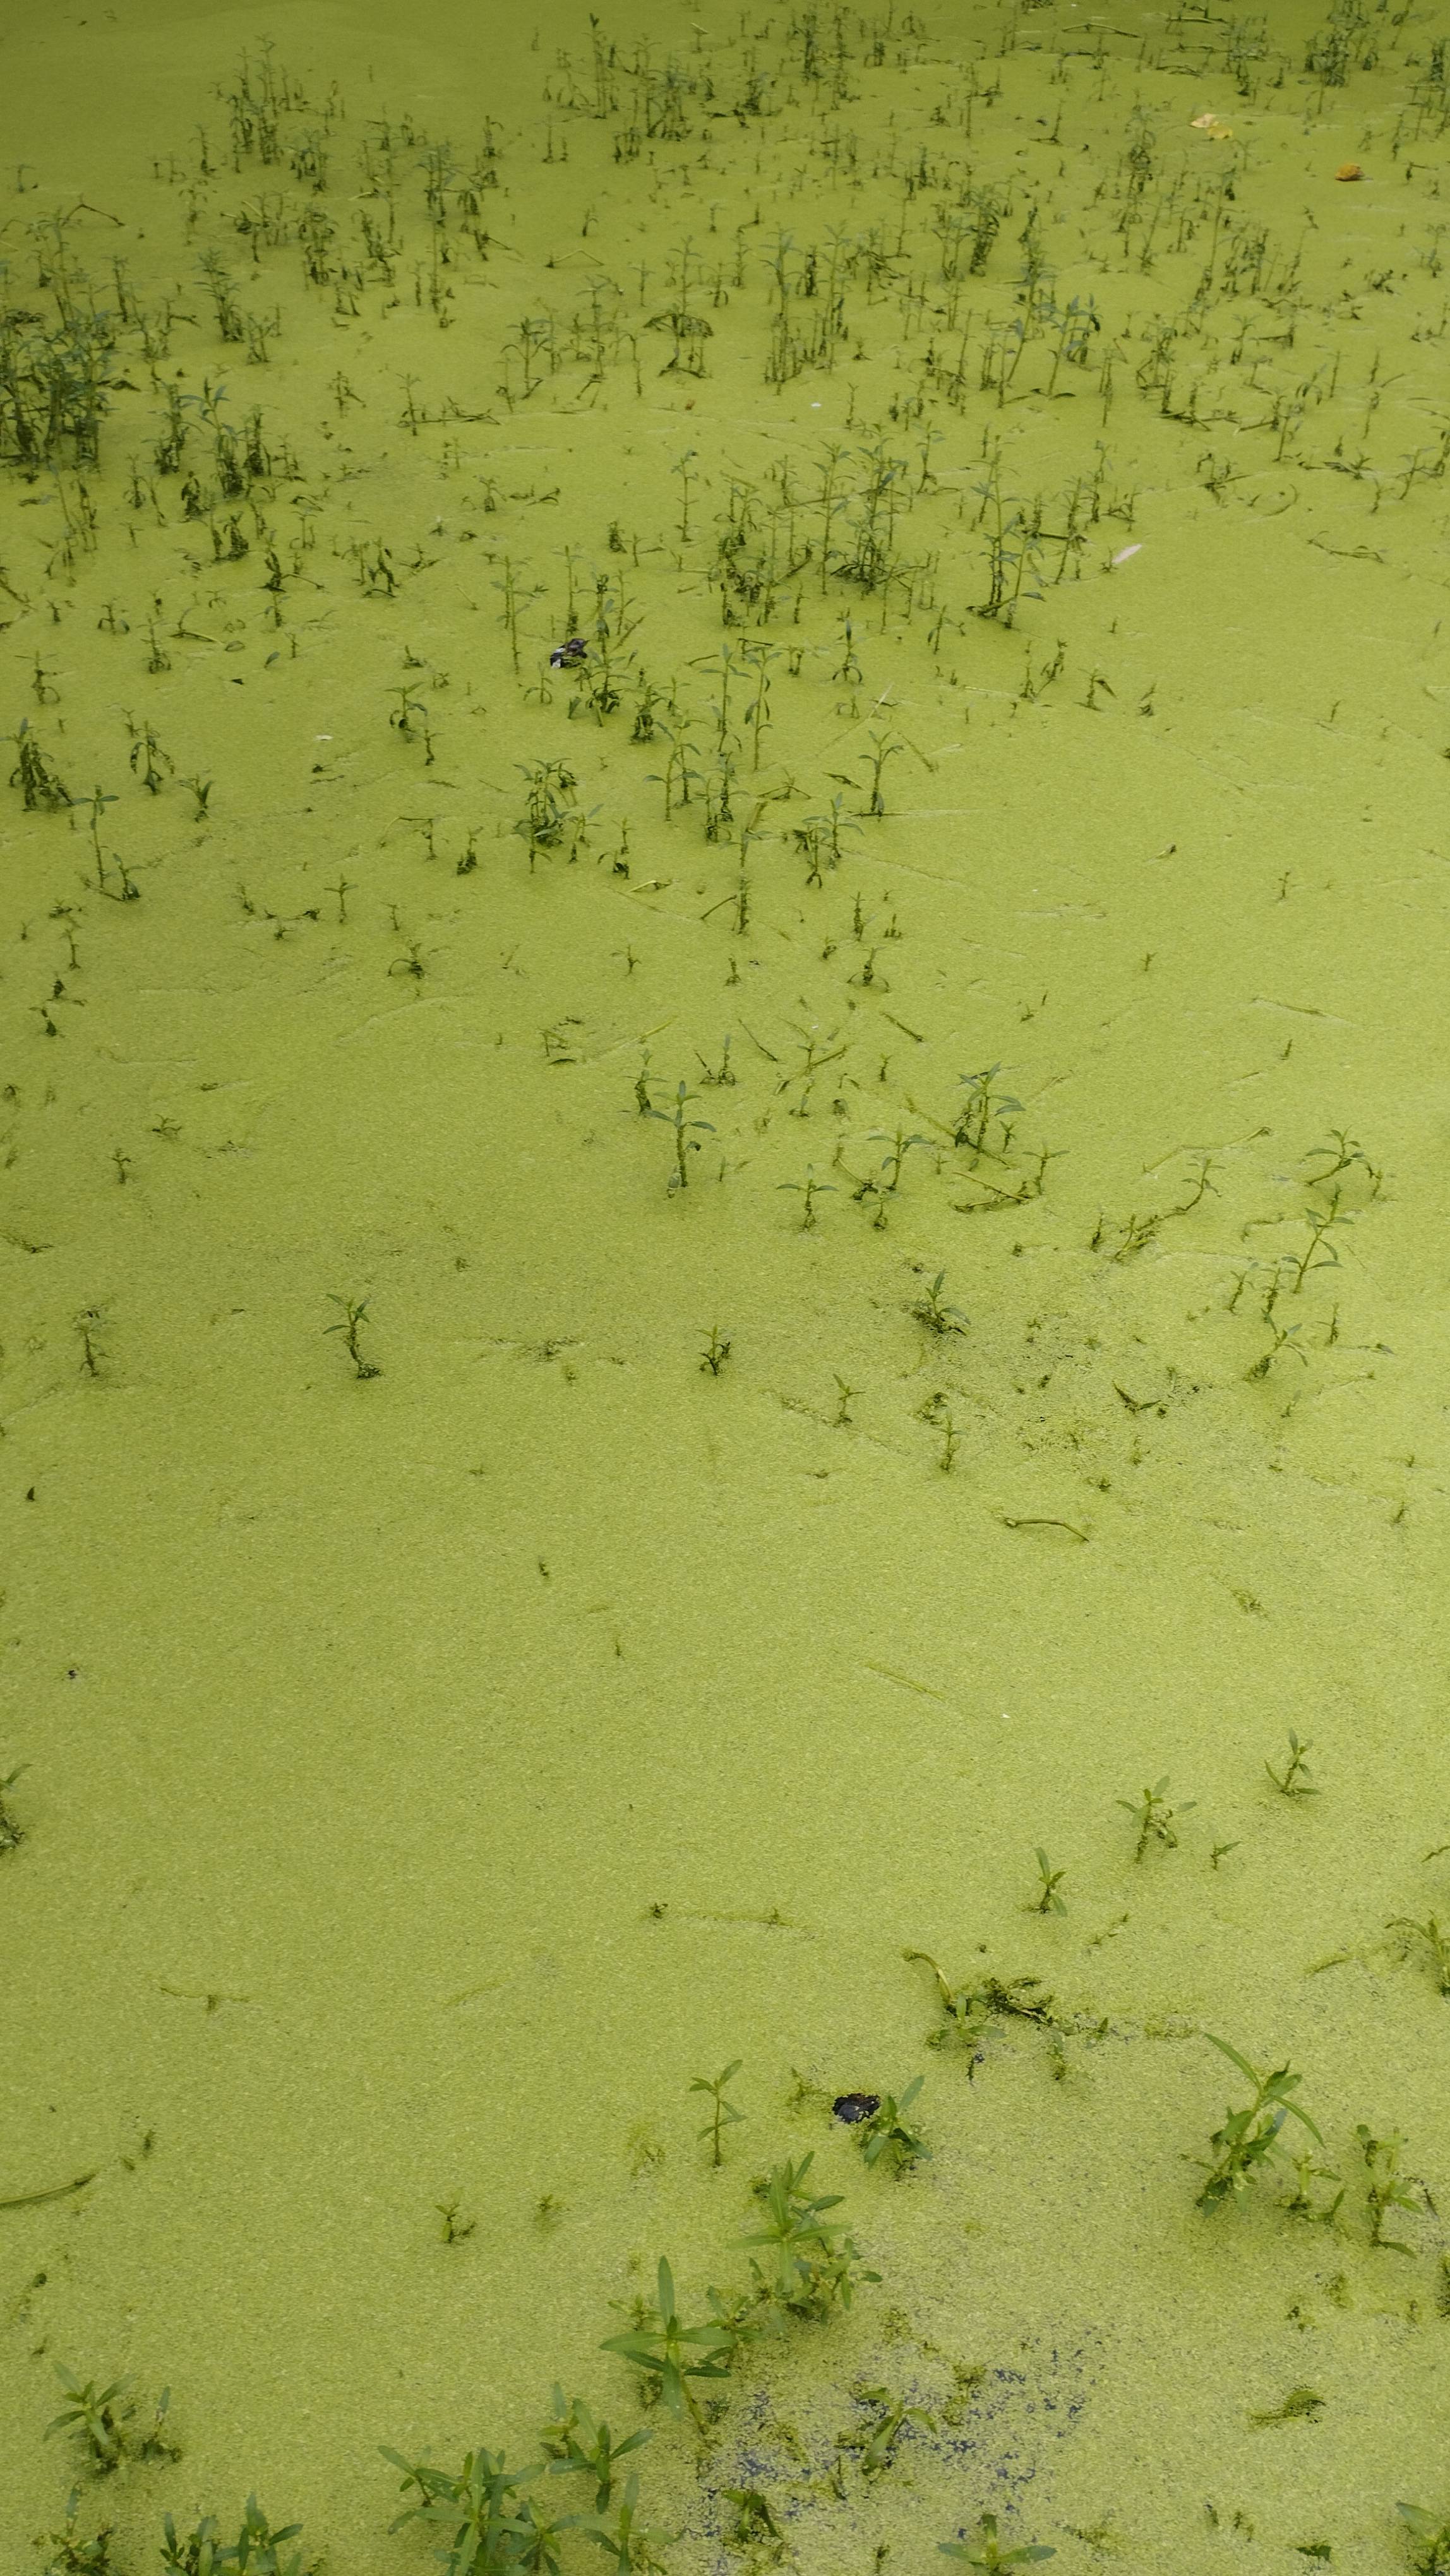
Species: Common Duckweeds (Lemna minor)